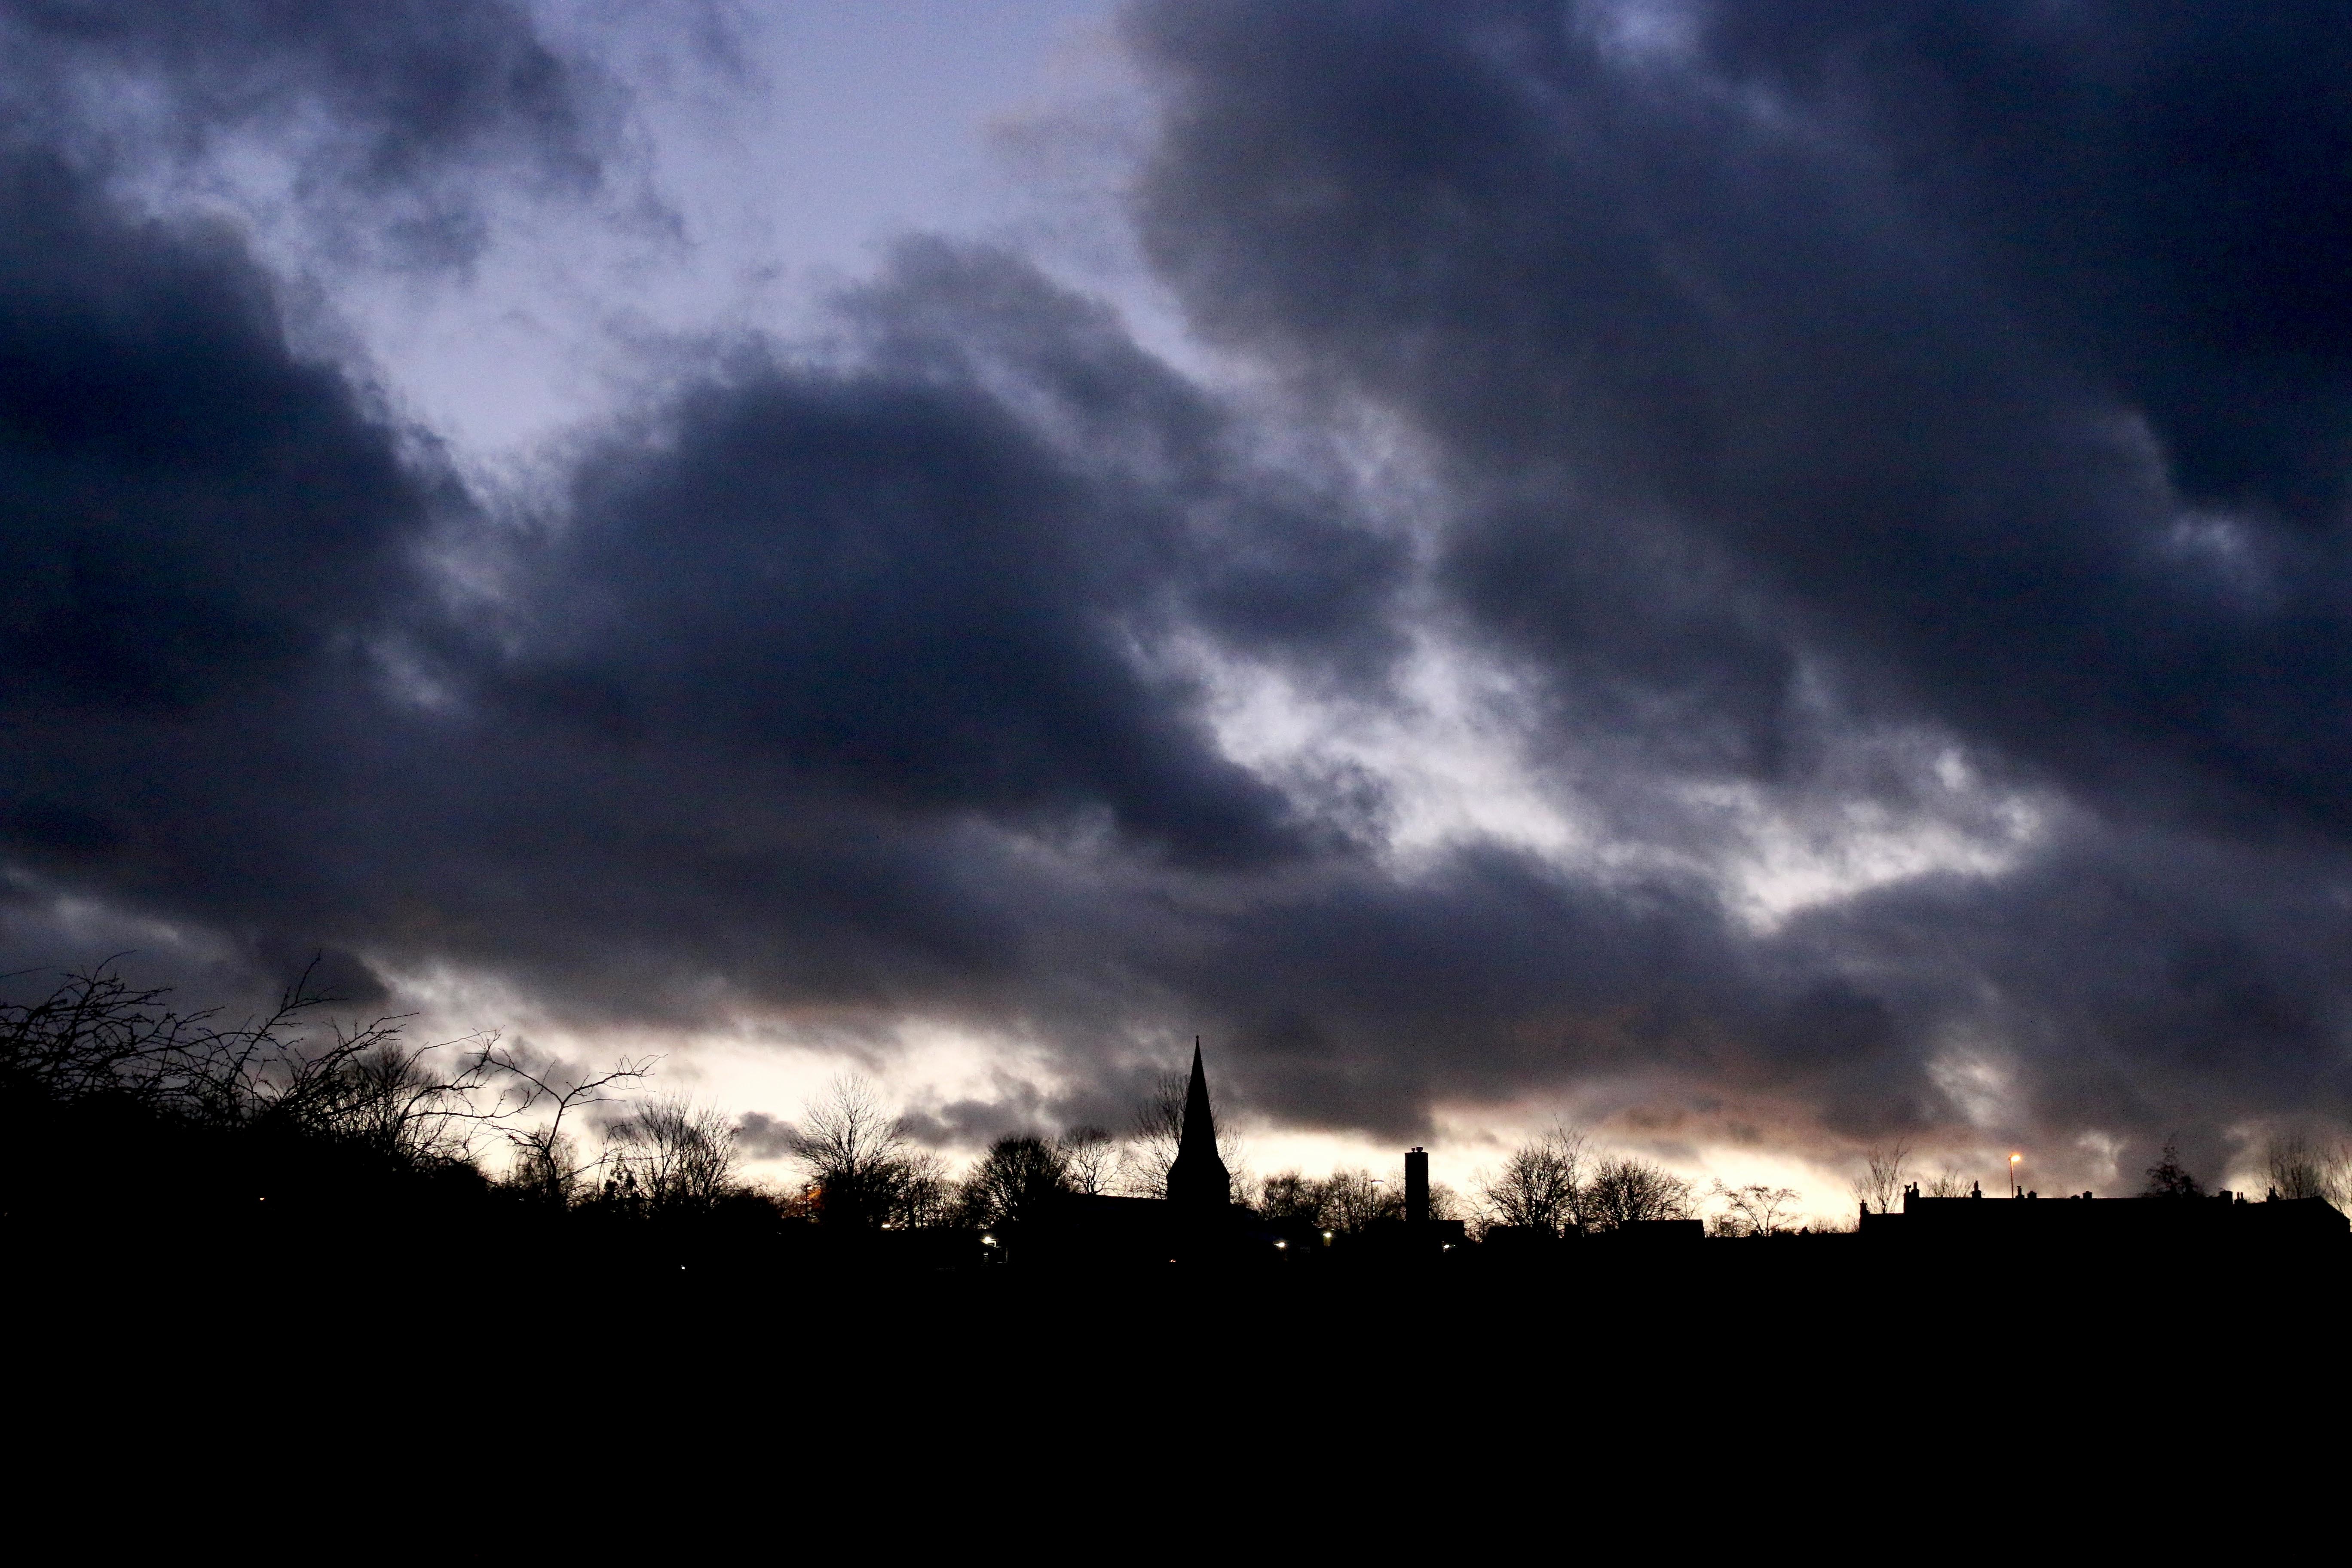
horizon, cloud, sky, sunlight, morning, dawn, atmosphere, dusk, evening, weather, storm, cumulus, darkness, thunder, thunderstorm, meteorological phenomenon